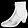
Label: Ankle boot